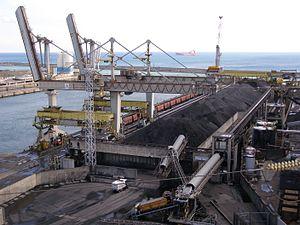
Un terminal charbonnier est une infrastructure portuaire adaptée à la manutention du charbon pour le chargement ou déchargement des navires charbonniers.